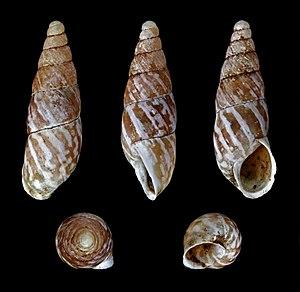
Les pulmonés constituent un ordre de mollusques gastéropodes adapté à la vie hors de l'eau, comprenant notamment la plupart des animaux communément appelés « escargots » et « limaces ».
Les stylommatophores sont un groupe rassemblant les gastéropodes connus sous les noms d'escargots et de limaces. Il s'agit par conséquent de mollusques presque exclusivement terrestres par opposition aux basommatophores qui partagent avec eux la particularité de disposer d'un poumon, organe de la respiration aérienne, mais sont revenus à un mode de vie aquatique.